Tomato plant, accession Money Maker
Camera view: bottom (45 deg); turntable rotation: 30 degrees
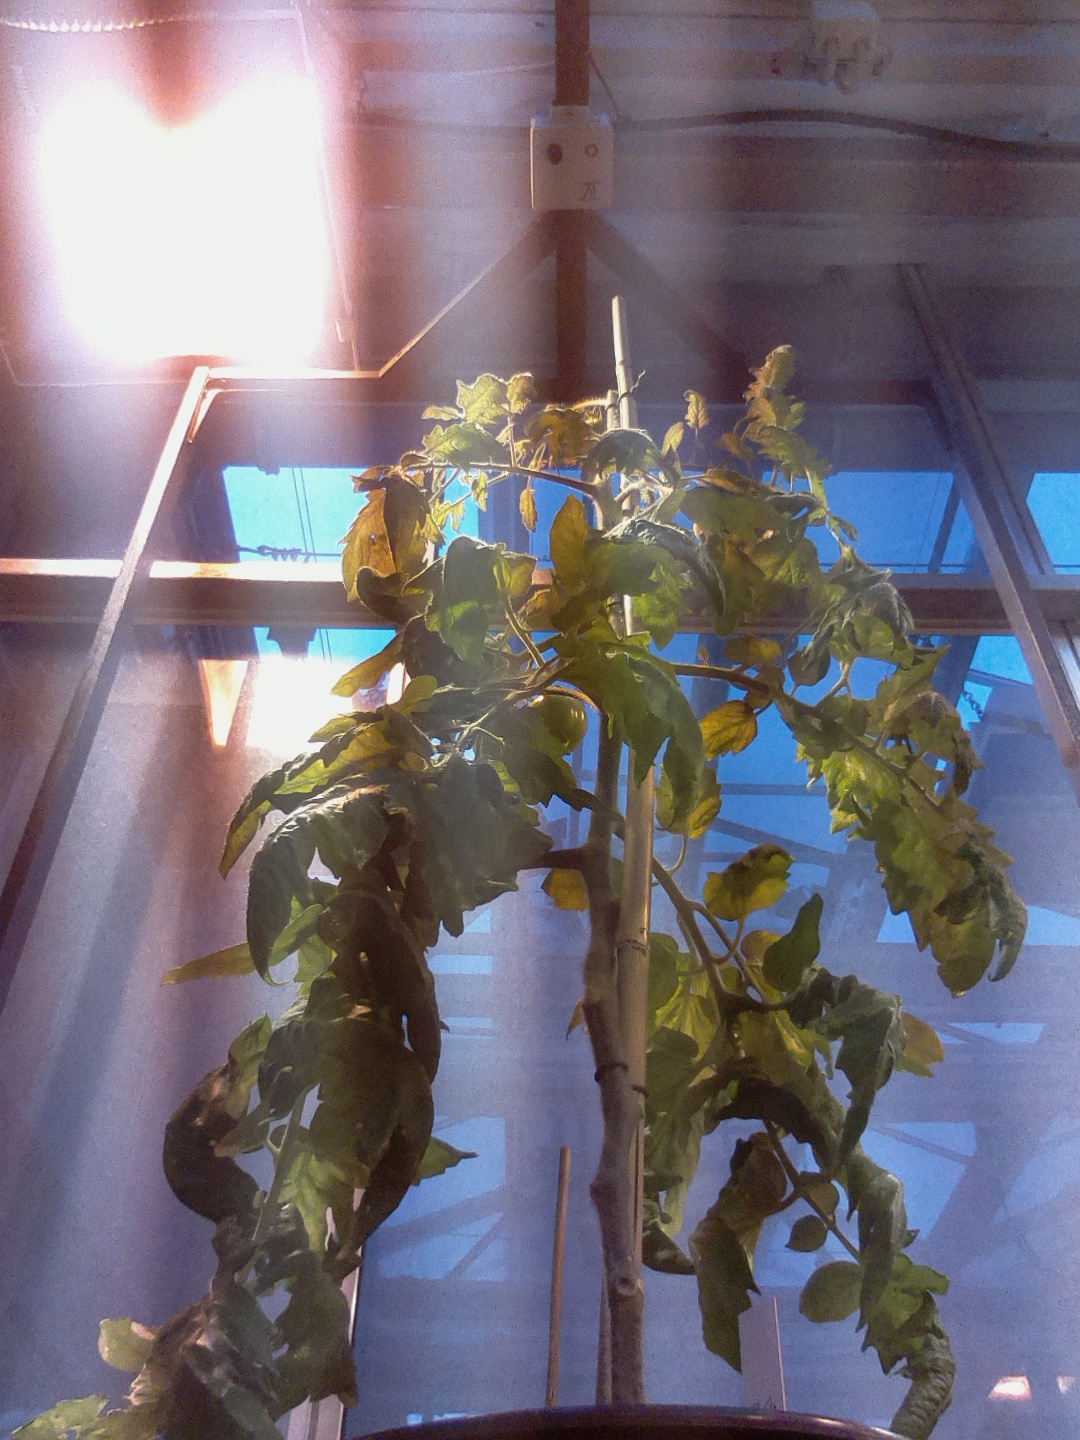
BBCH growth stage 78: 80% -90% of final fruit size